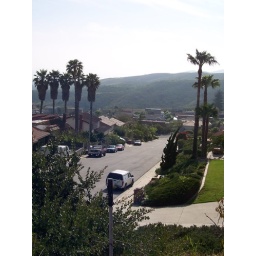
The street below the one where Uncle Jim's house is.